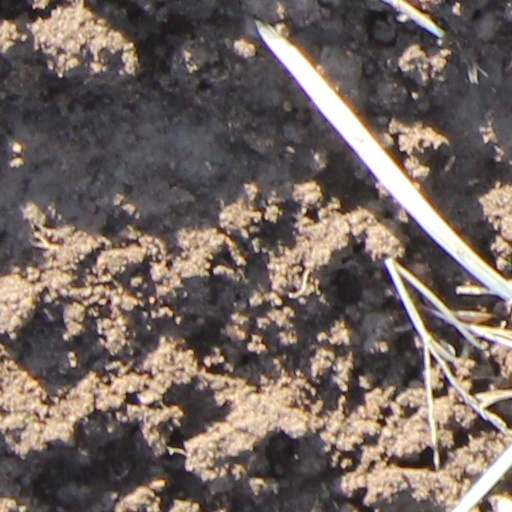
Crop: wheat